The Unholy (1988 film)

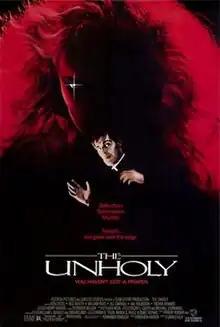
Theatrical release poster

The Unholy is a 1988 American horror film directed by Camilo Vila and starring Ben Cross, Ned Beatty, Hal Holbrook, and Trevor Howard in his final role. The film follows a Roman Catholic priest in New Orleans who finds himself battling a demonic force after being appointed to a new parish.